Hip-huggers

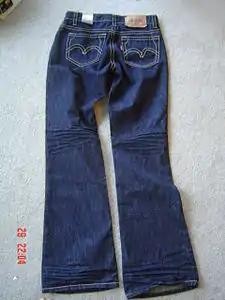
Hip-huggers

Hip-huggers are pants worn by both men and women, generally made of denim and fitted tightly around the hips and thighs, while usually having flared or bell-bottom lower legs. Hip-huggers were first designed by Irene Kasmer in 1957 in Los Angeles, California. They were worn by the mods in the mid 1960s and into the early 1970s. The late 1970s saw the return of hip-huggers in the disco scene. They were also worn, but to a lesser extent, in the early 1980s, but made a reappearance in the 2000s. The hip-huggers of the 2000s were distinguished by the tightness of the knee, as well as the lower rise of the jeans, typically well below the belly button. This is the product of the boot cut style.